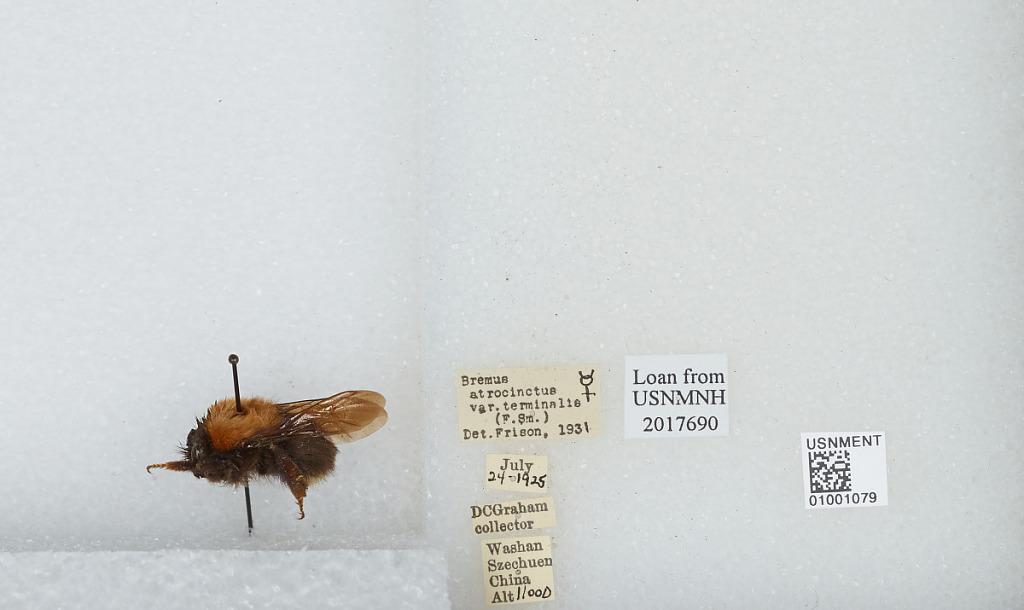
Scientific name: Bombus (Festivobombus) festivus Smith
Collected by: D. Graham
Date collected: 1925-7-24
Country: China
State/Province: Sichuan
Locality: Washan
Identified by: Frison